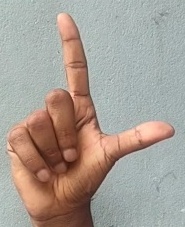
ASL sign: L